Dorothy Napangardi

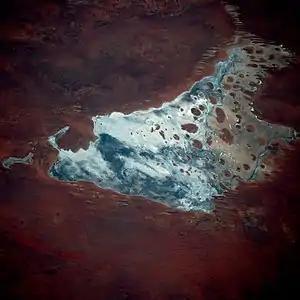
Lake Mackay in central Australia, where Dorothy Napangardi was born.

In 2001 Napangardi won first prize in the 18th National Aboriginal & Torres Strait Islander Art Award for her work "Salt on Mina Mina", after winning lesser prizes in the same festival in 1991 and 1999.